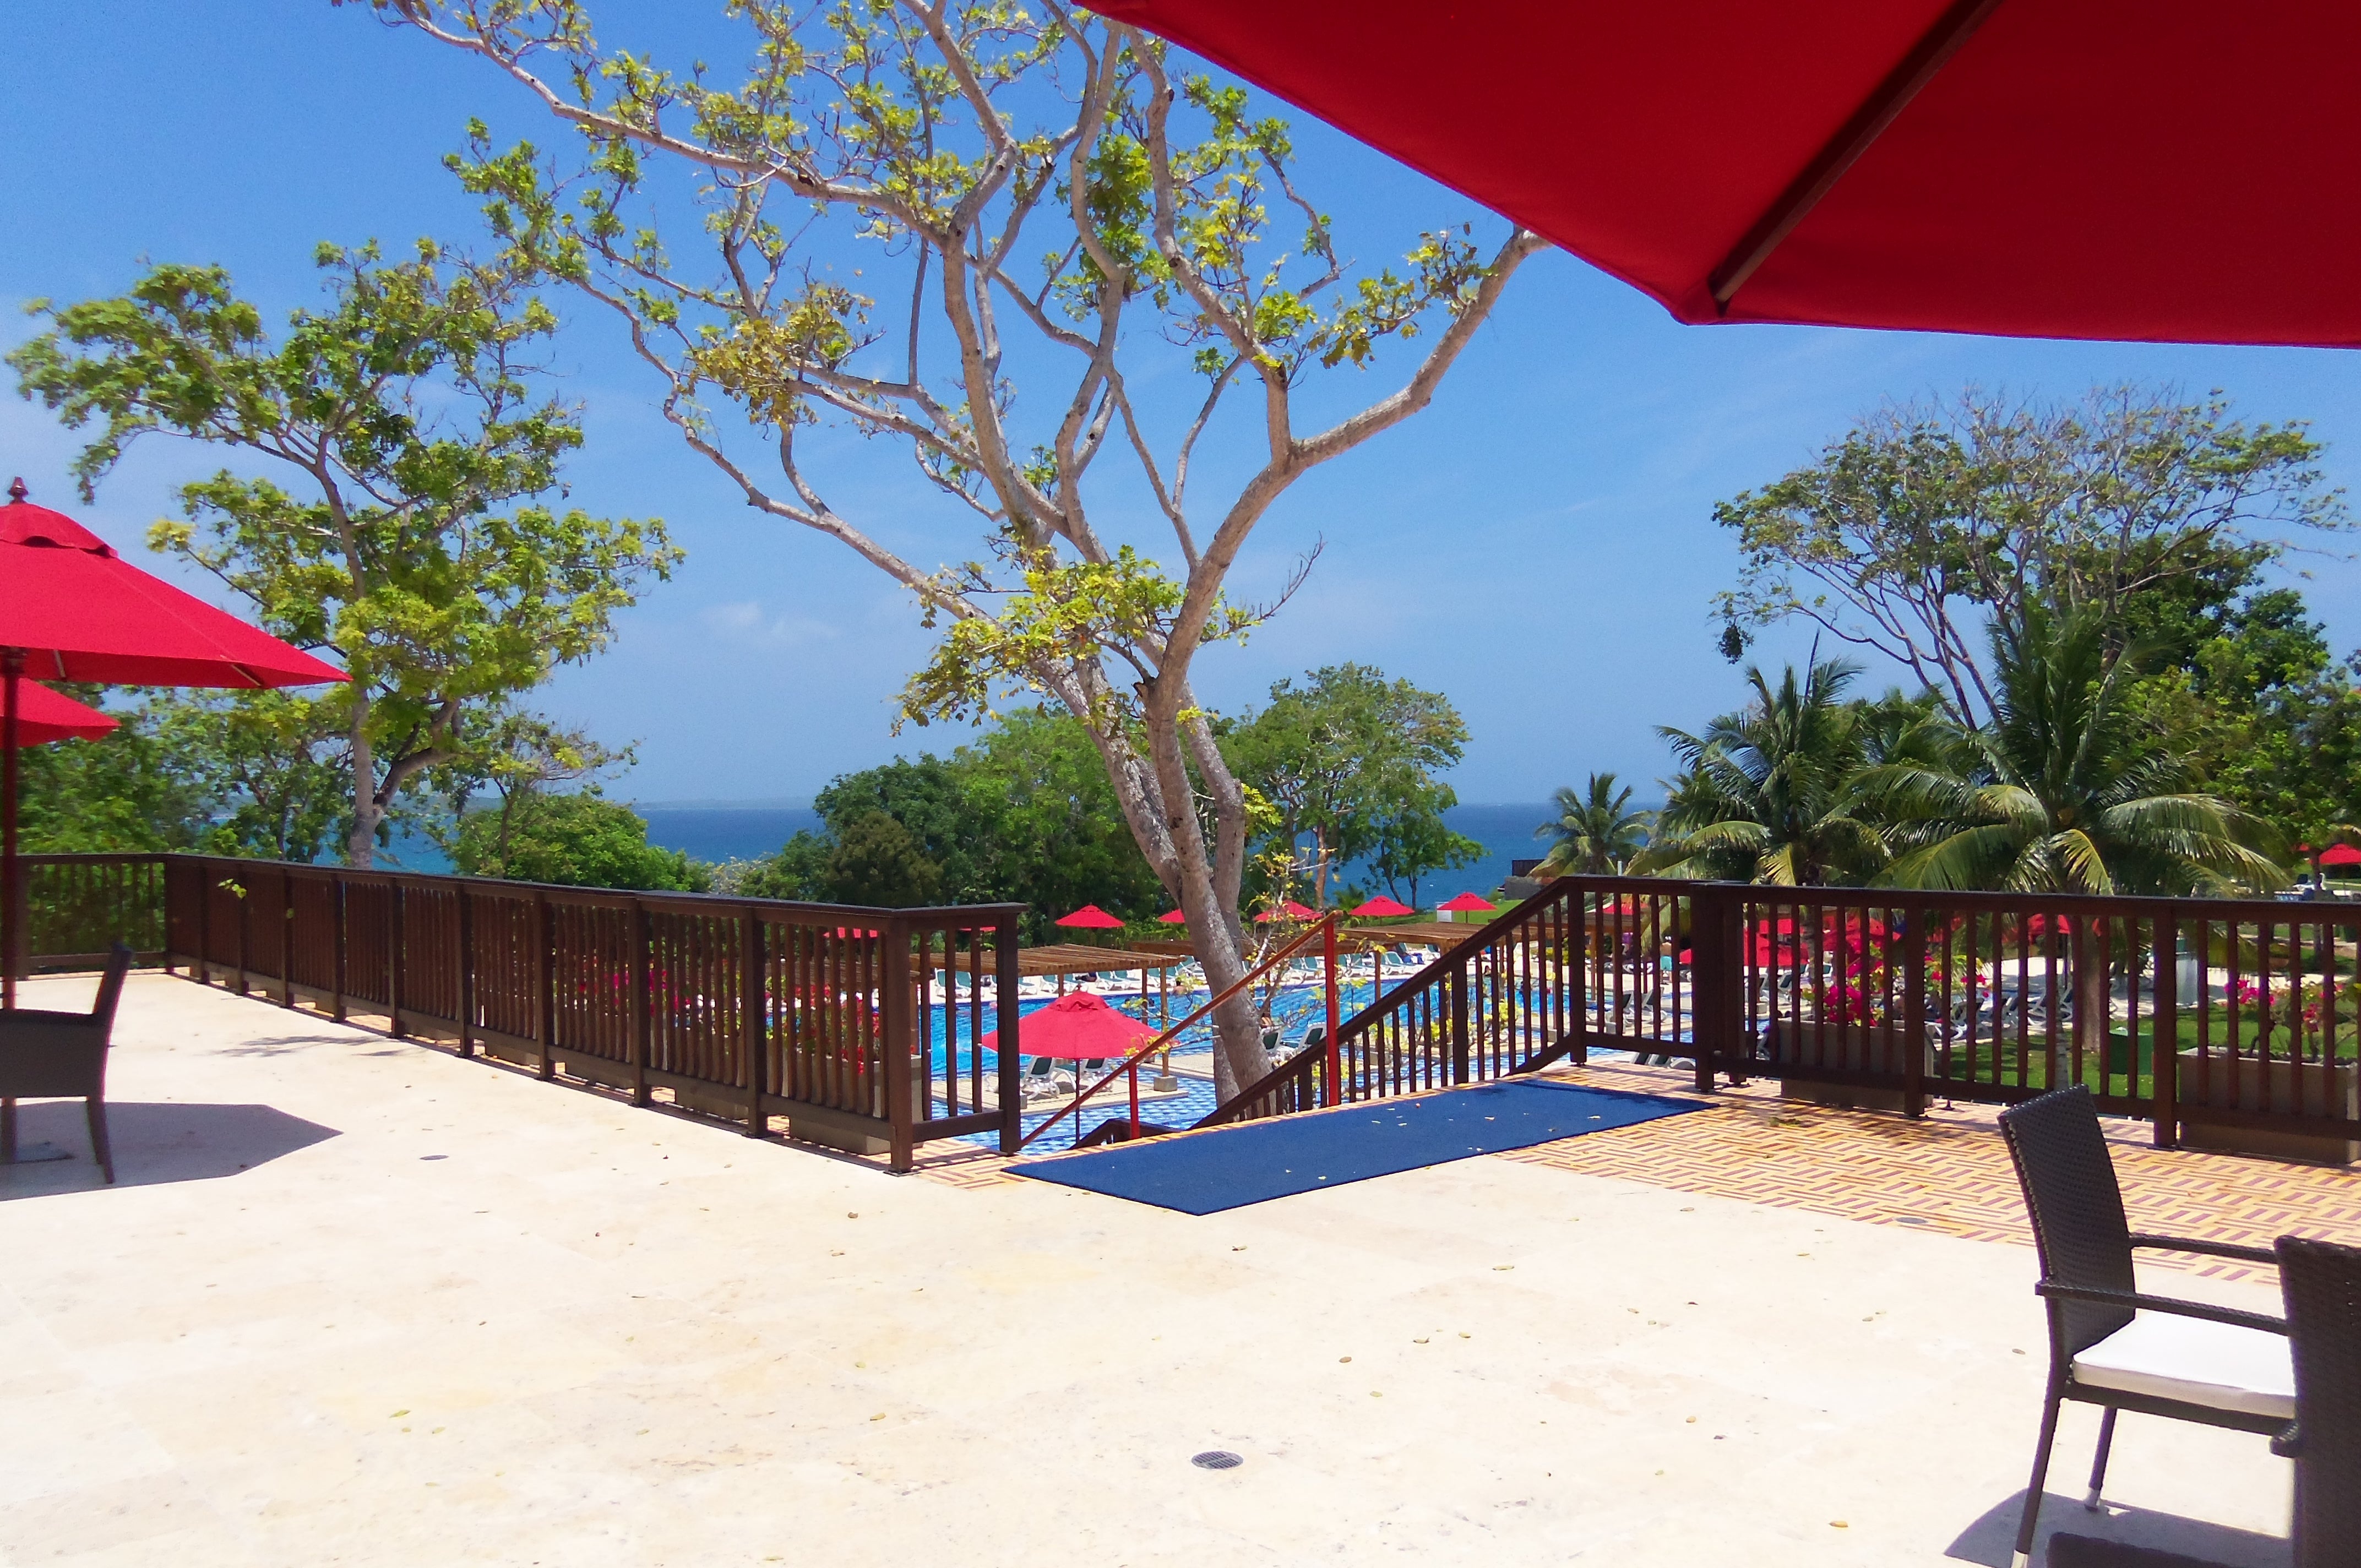
beach, landscape, sea, nature, horizon, city, vacation, park, blue, leisure, public space, resort, playground, costa, viewpoint, real estate, outdoor play equipment